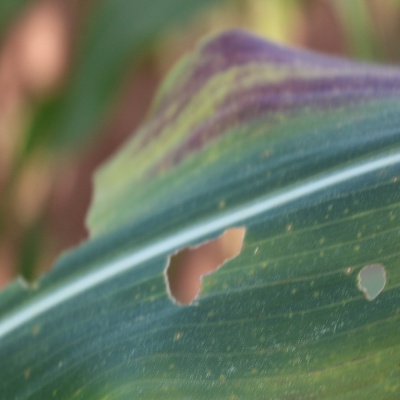
Crop: Maize
Condition: leaf blight